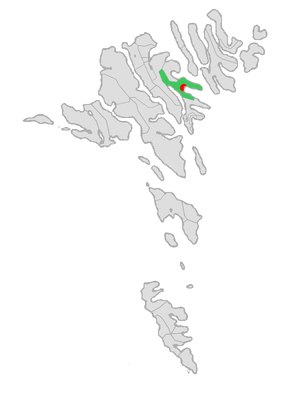
Kommuner på Færøerne / Kommunerne
De Færøske kommuner er administrative enheder på Færøerne. Øgruppen er inddelt i 29 kommuner efter at Húsa kommuna blev sammenlagt med Klaksvikar kommuna 1. januar 2017. Hver kommune har en valgt kommunalbestyrelse. Ved siden af disse kommuner vælger man på Færøerne Lagtinget og repræsentanter til Folketinget. Kommunerne dækker til sammen ca. 120 byer og bygder, og omkring halvdelen af befolkningen bor i hovedstadskommunen, Tórshavn Kommune.